Cycling in the Netherlands

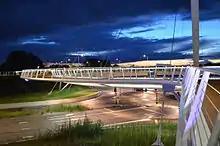
The Hovenring at night

A bicycle-only route intended for cycling longer distances for practical reasons such as commuting or for sport and exercise can either be called a ' (fast bike route) or a ' (cycle highway). Some characteristics of these cycling routes mentioned by governments (both national and local) and traffic experts are bi-directional paths with recommended uni-directional lane widths of 2 metres and minimum widths of 1.5 metres; very level and straight stretches (i.e. few ups and downs, curves or turns); the absence of traffic lights and level crossings with motorised traffic; and superior pavement quality.